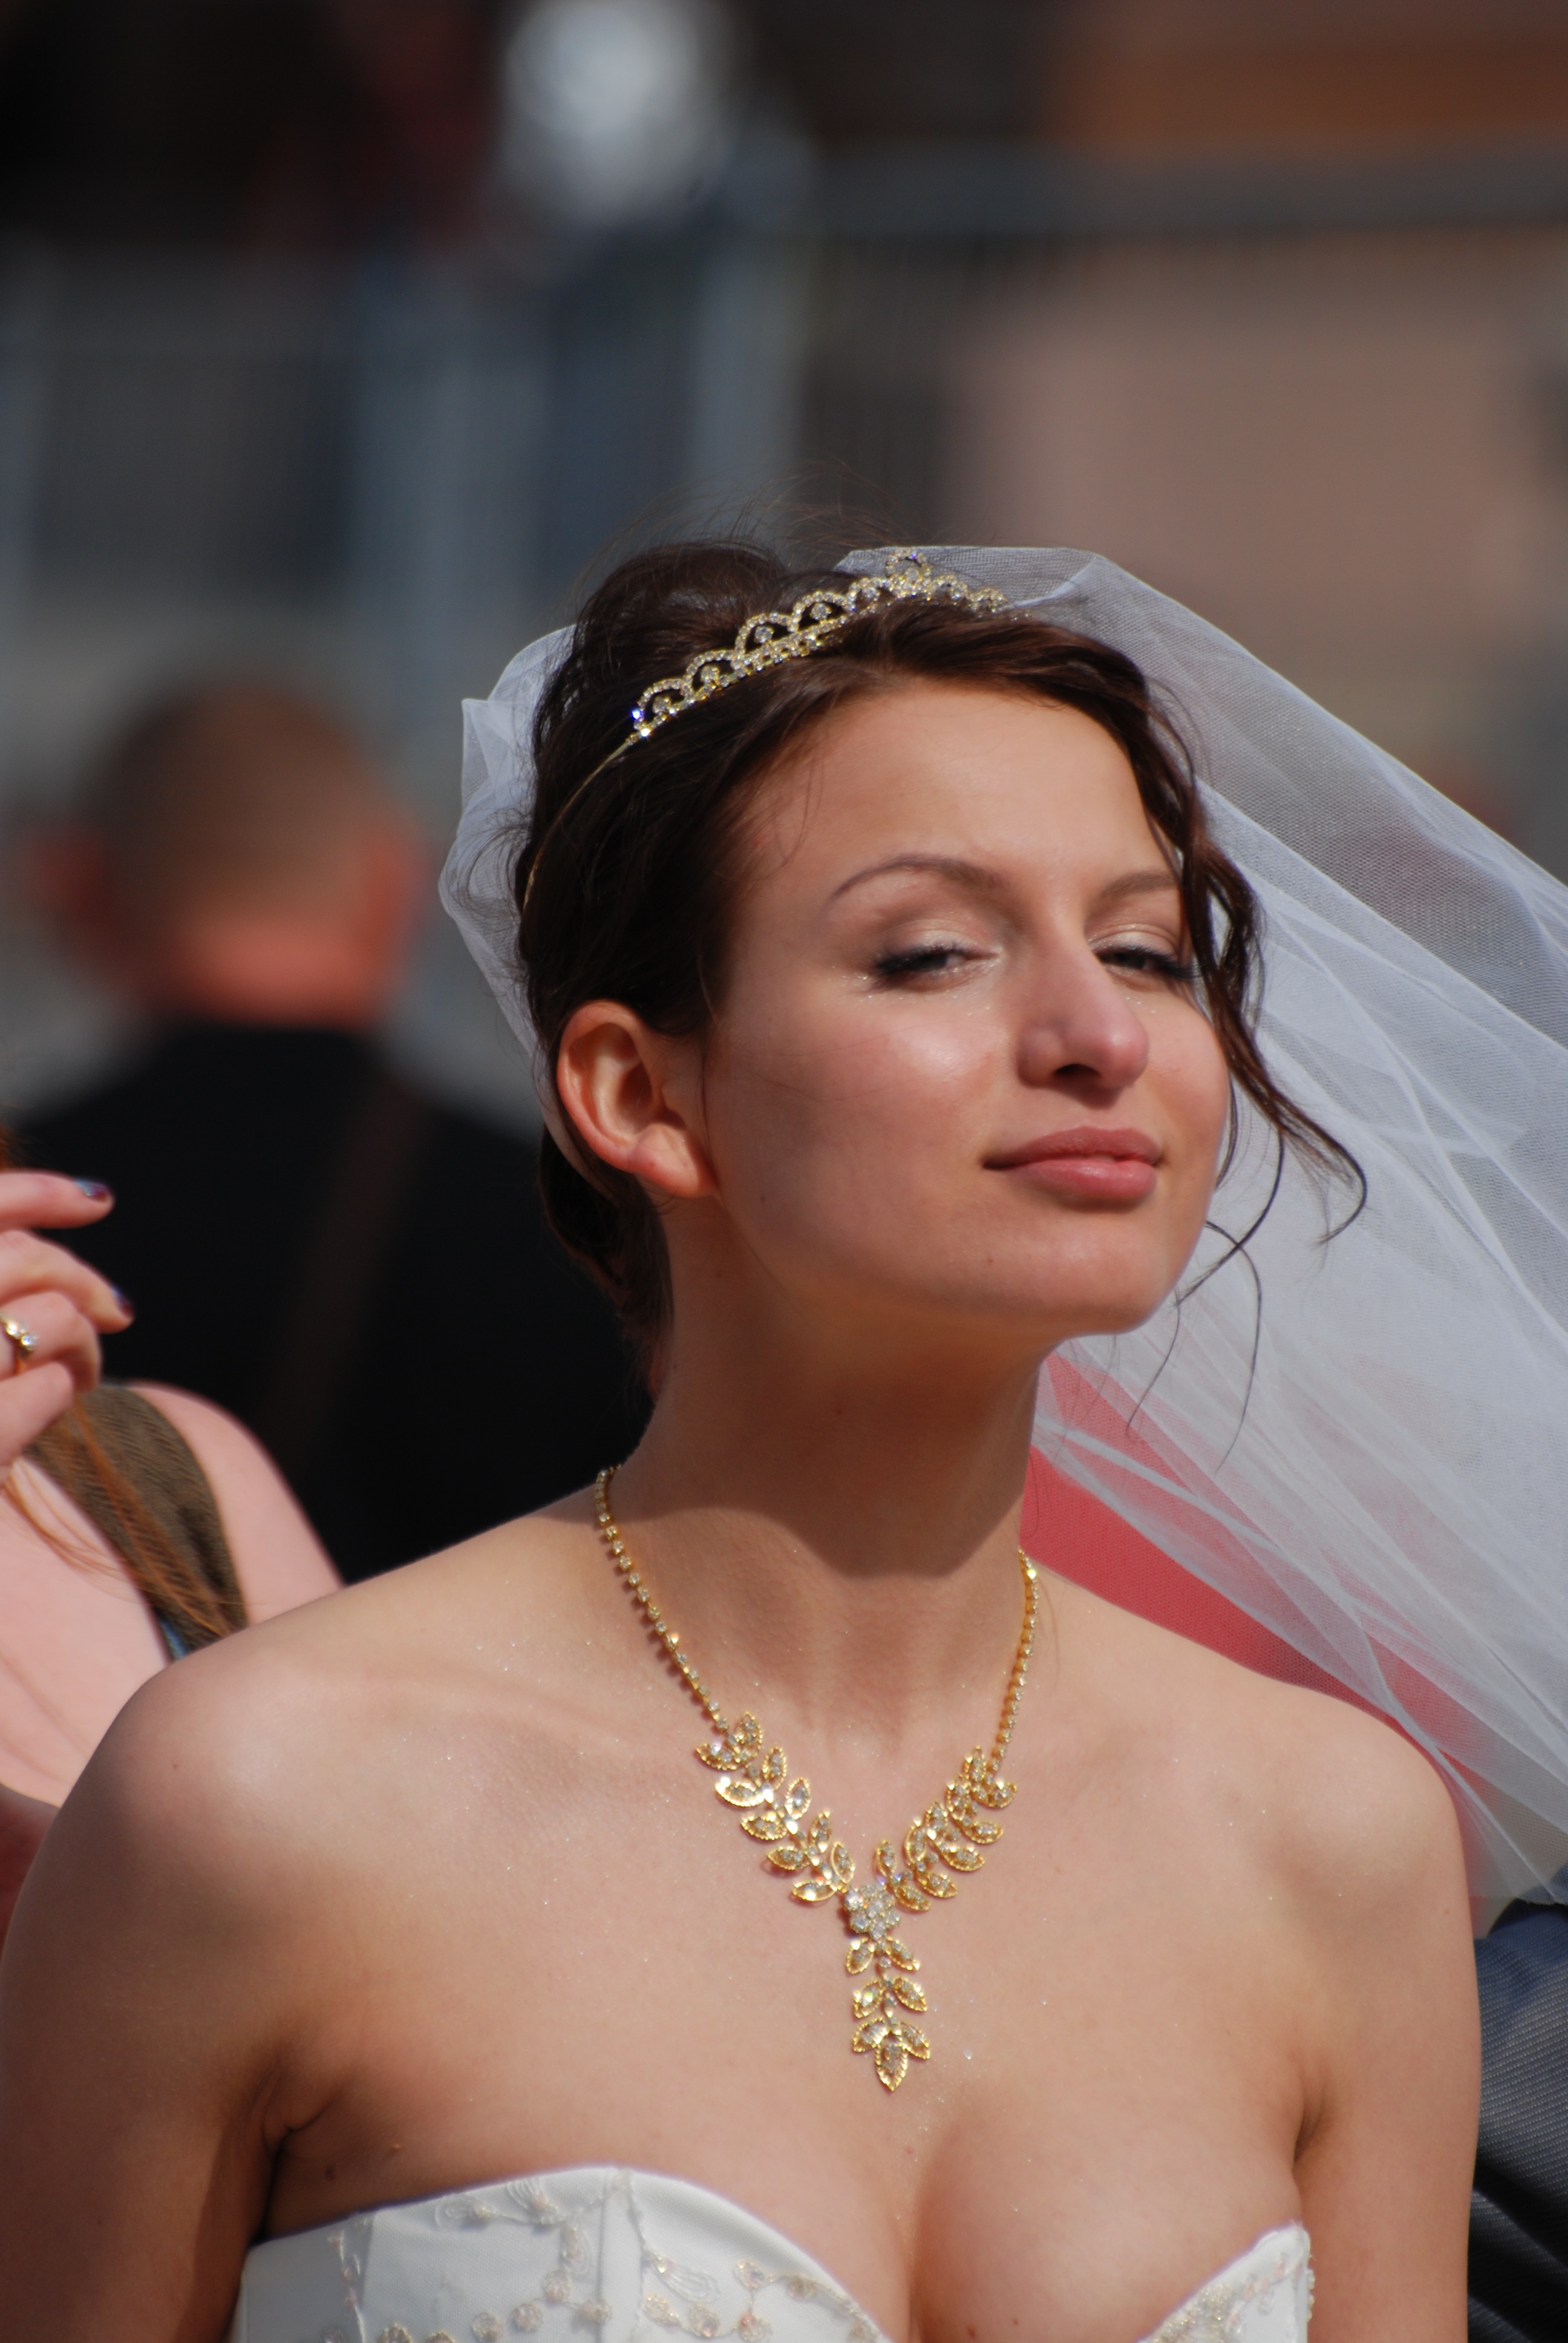
people, girl, woman, hair, street, portrait, model, fashion, nikon, clothing, lady, wedding, bride, hairstyle, ceremony, candid, girls, cool image, dress, beauty, moscow, russia, d80, moskau, veil, nikond80, moscou, redsquare, rubyphotographer